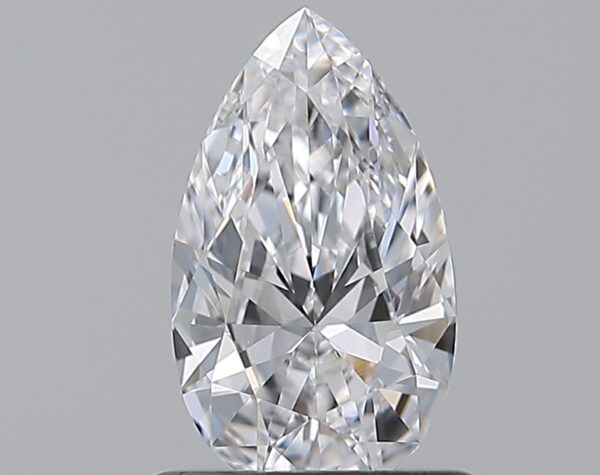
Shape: pear
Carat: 0.7
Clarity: VVS2
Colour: D
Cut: EX
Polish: EX
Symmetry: EX
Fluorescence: N
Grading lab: GIA
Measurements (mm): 8.31 x 4.9 x 2.84